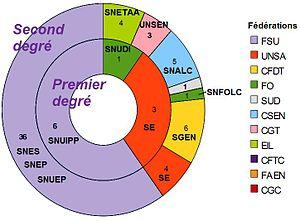
Sièges aux CAPN d'enseignants 2008 d'après [1]
Le syndicalisme enseignant en France correspond aux mouvements et aux organisations syndicales qui défendent les intérêts et représentent les enseignants du primaire, du secondaire et de l'enseignement supérieur.